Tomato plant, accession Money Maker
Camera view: horizontal (90 deg, fisheye); turntable rotation: 150 degrees
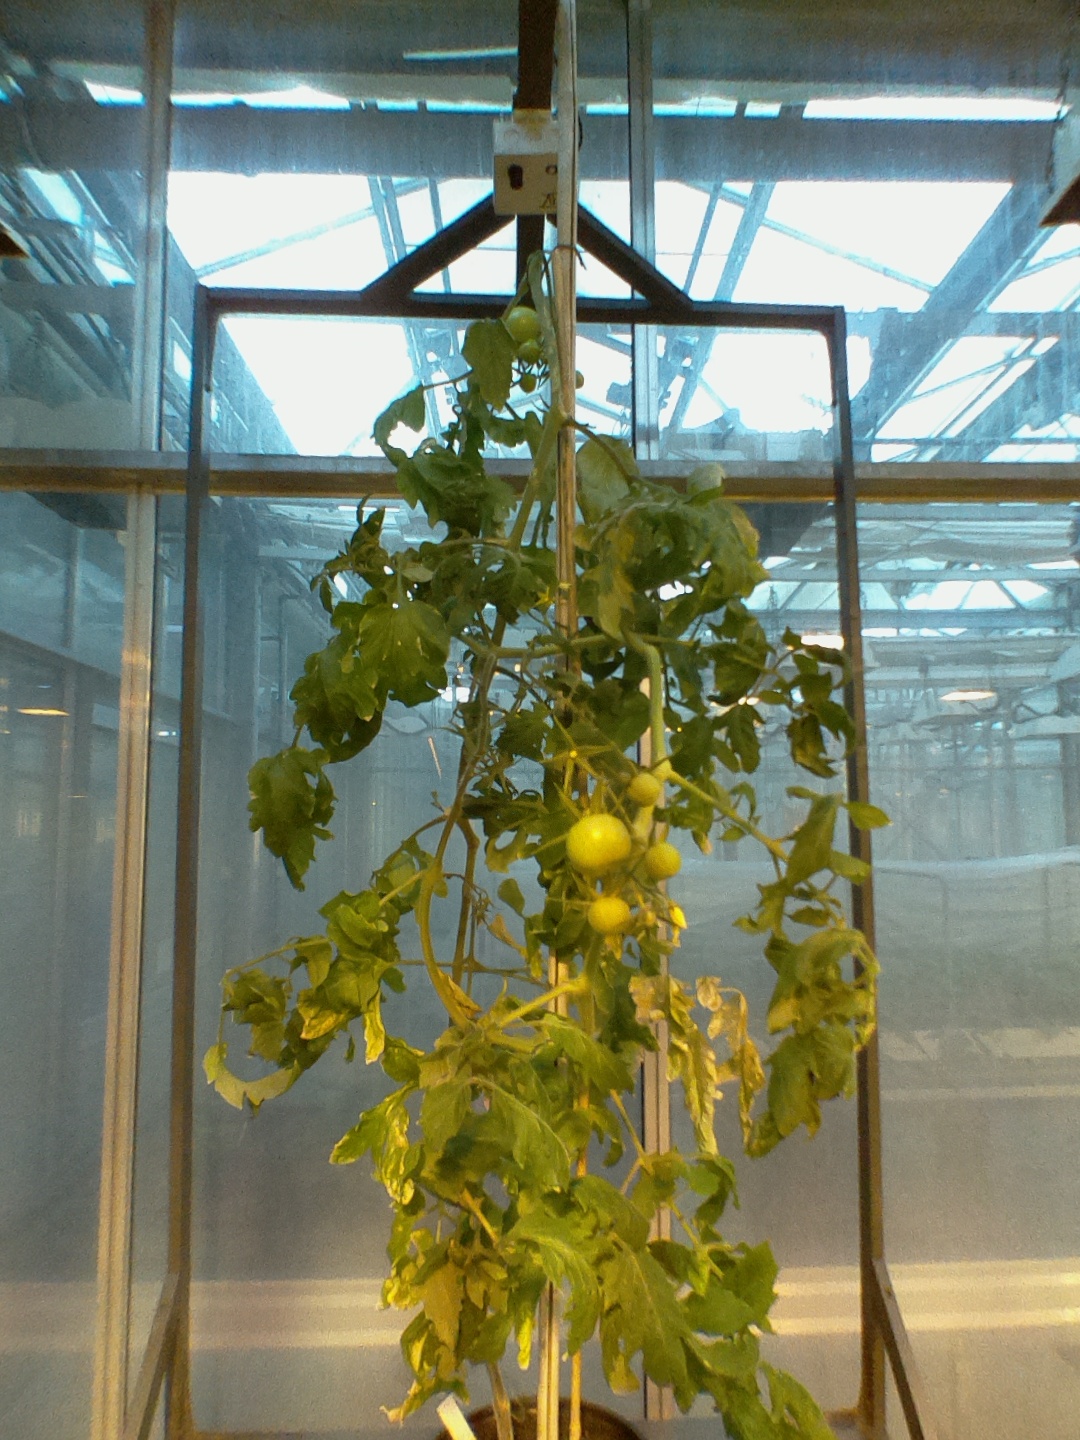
BBCH growth stage 77: 70%-80% of final fruit size